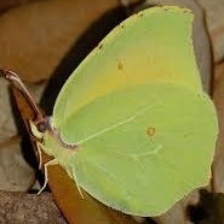
Species: CLEOPATRA
Butterfly family (ImageNet category): sulphur_butterfly